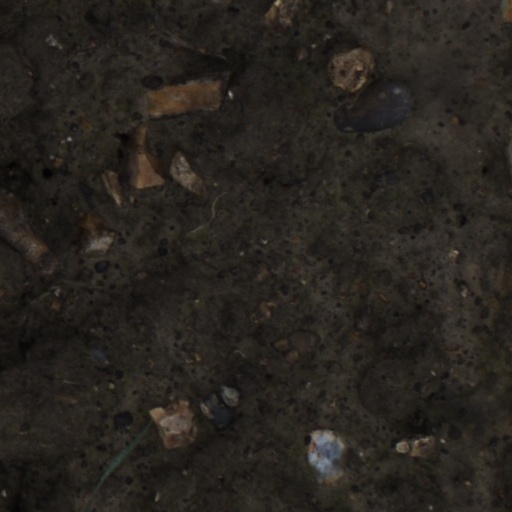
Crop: wheat